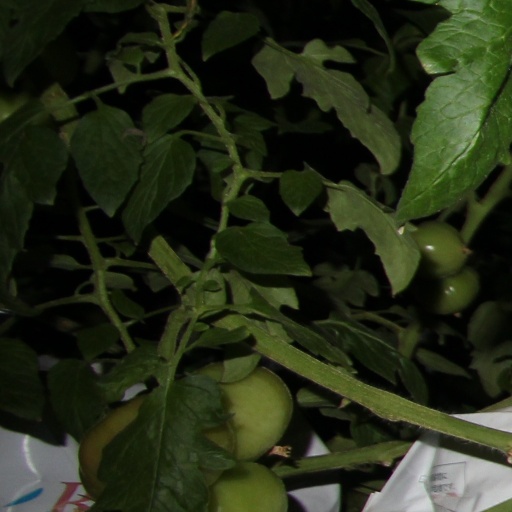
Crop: tomato